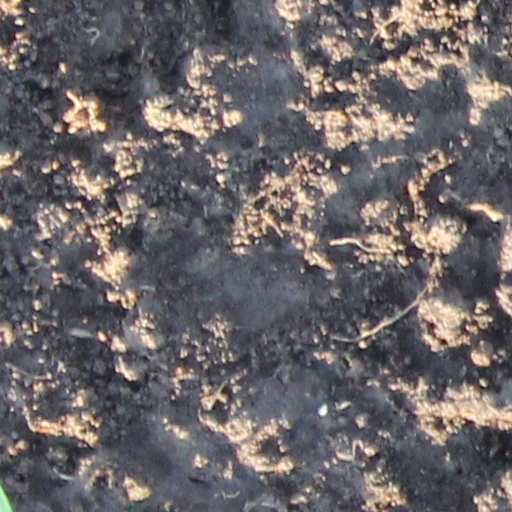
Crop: wheat